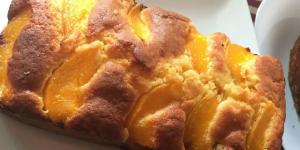
budin de durazno en lata